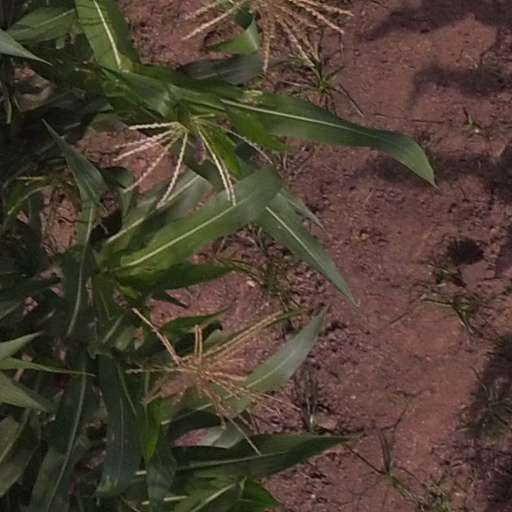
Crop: maize; corn